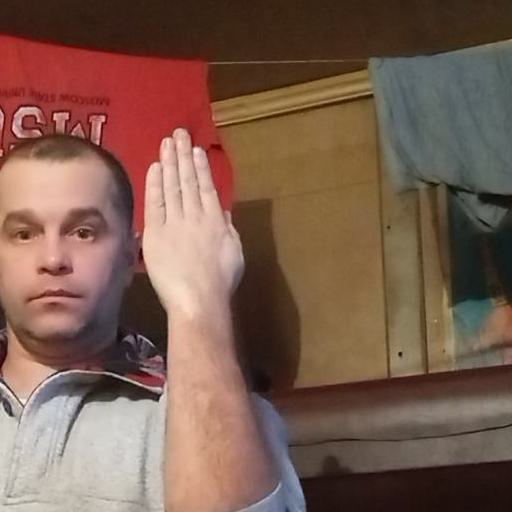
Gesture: stop_inverted